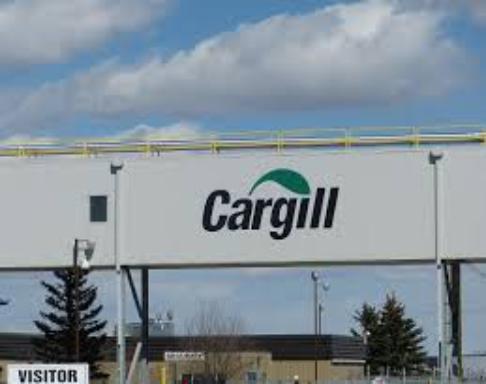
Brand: Cargill
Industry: Others